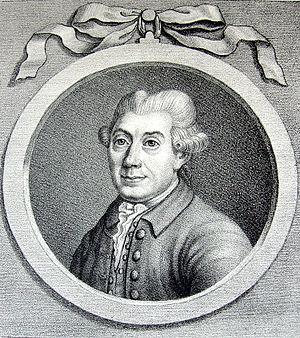
Carsten Niebuhr, né à Lüdingsworth, Cuxhaven le 17 mars 1733 et mort à Meldorf le 26 avril 1815, est un explorateur et géographe qui consacra sa carrière au service du Danemark. Il était un élève de Tobias Mayer.